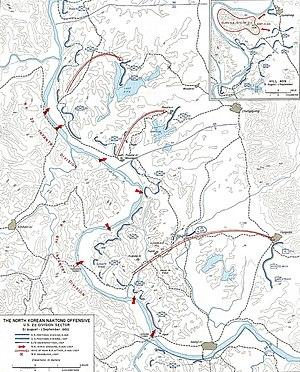
Carte du secteur de la 2e division américaine lors de la Grande offensive du Nakdong correspondant à la Seconde bataille du Nakdong et à la bataille de Yongsan.
La bataille du périmètre de Busan oppose les forces armées de l'ONU à celles de la Corée du Nord. Elle se déroule du 4 août au 18 septembre 1950 et marque l'un des premiers grands engagements de la guerre de Corée. L'armée de l'ONU, au bord de l'effondrement, rassemble 140 000 soldats dans un périmètre restreint autour de Busan afin de résister et de contrer l'invasion de l'armée nord-coréenne, forte de 98 000 hommes.
La bataille de Yongsan est un engagement entre les forces des Nations unies et de Corée du Nord lors de la guerre de Corée qui se déroule du 1ᵉʳ au 5 septembre 1950 à Yongsan en Corée du Sud. Cette bataille fait partie de la seconde bataille du Nakdong lors de la bataille du périmètre de Busan. La bataille se termine par une victoire des Nations unies, après qu’un grand nombre de soldats sud-coréens et américains a repoussé une forte attaque nord-coréenne.
La Grande offensive du Nakdong est une offensive de grande ampleur menée par les forces nord-coréennes pour tenter de briser les défenses du périmètre de Busan tenu par les forces des Nations unies. Elle se déroule du 1ᵉʳ au 15 septembre 1950 lors de la guerre de Corée.
La seconde bataille du Nakdong est un engagement entre les forces des Nations unies et de Corée du Nord lors de la guerre de Corée qui se déroule du 1ᵉʳ au 12 septembre 1950 dans les environs du Nakdong en Corée du Sud. Cette bataille fait partie de la Grande offensive du Nakdong lors de la bataille du périmètre de Busan. La bataille se termine par une victoire des Nations unies, après qu’un grand nombre de soldats sud-coréens et américains a repoussé une forte attaque nord-coréenne.